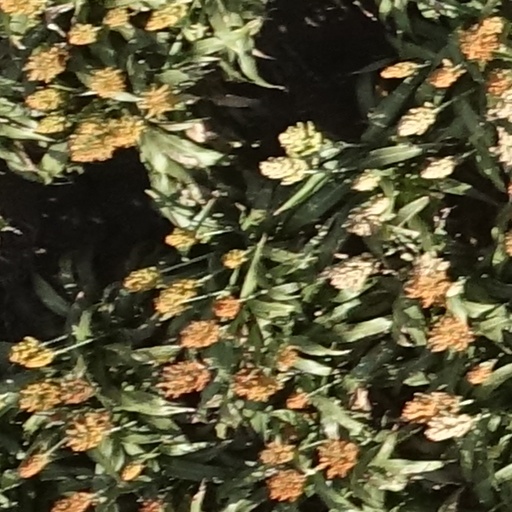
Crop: sorghum